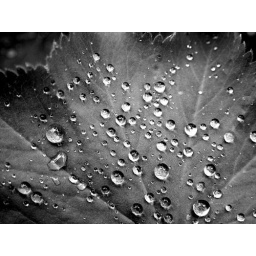
Water Pearls on Green - Closeups of water drops on the leaves of some plants in our garden.